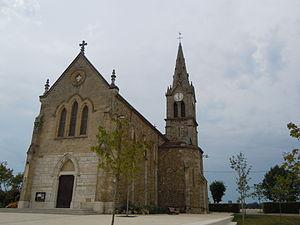
Eglise de Montferrat (Isère)
Montferrat est une commune française située dans le département de l'Isère en région Auvergne-Rhône-Alpes. La commune est membre de la communauté du Pays Voironnais.